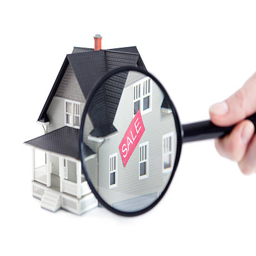
hand holding magnifying glass in front of the house